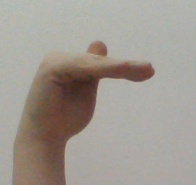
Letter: khaa